Louis Carter Smith

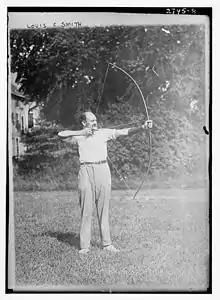
Smith circa 1913

Louis Carter Smith (1870 – April 23, 1961) was an archery champion and historian. He was inducted into the Archery Hall of Fame in 1976. He died on April 23, 1961. His daughter was Dorothy Smith Cummings (1903-1995). He was secretary-treasurer of the National Archery Association for 26 years from 1919 to 1946.